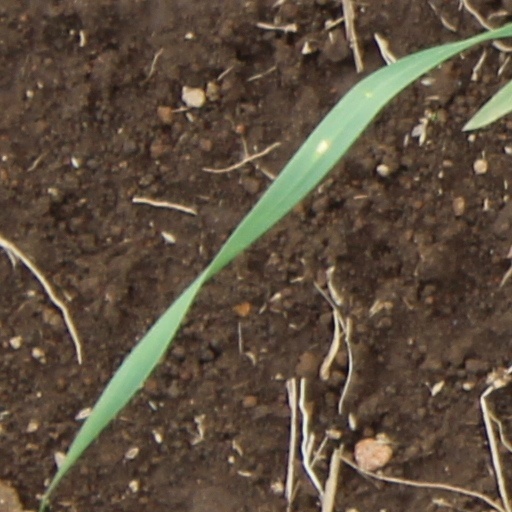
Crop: wheat